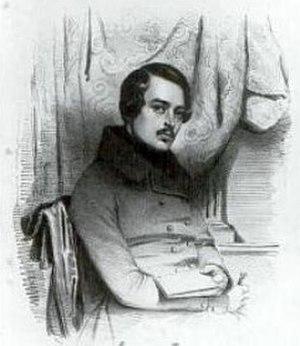
Jean-Nicolas-Gustave Van Nieuwen-Huysen, dit Gustave Vaëz ou Vaes, né le 6 décembre 1812 à Bruxelles et mort le 12 mars 1862 à Paris, est un librettiste et traducteur de livrets d’opéra belge.